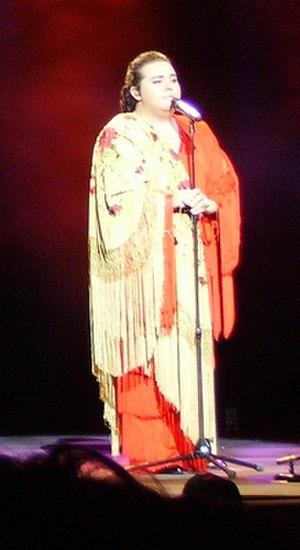
Rafael Ojeda alias Falete est un chanteur espagnol de flamenco et copla, né en 1978 à Séville. Dans sa discographie, on trouve des versions de chansons de Bambino, Rocío Jurado, Chavela Vargas ou Paco Ibáñez.